Ashraf Choudhary

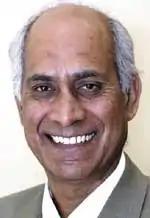

Ashraf Choudhary (born 15 February 1949; Sialkot, Punjab) is a Pakistani-New Zealand scientist in agricultural engineering and formerly a member of the Parliament in New Zealand. He is a member of the Labour Party, and was New Zealand's first MP from South Asia and Pakistan.